Sultan Nagar Fort

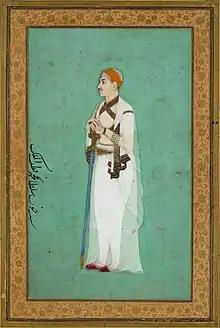
Portrait of Sultan Muhammad Qutb Shah

Sultan Muhammad Qutb Shah, who had ascended the throne in 1611, wanted to shift the location of his palace and fort far away from Golconda and then Hyderabad which was centred around Charminar, and he started building a new fortress. It is also believed that probably he had intended to shift his capital. The area selected was at Saroornagar which was about east of then Hyderabad. By 1620 work was in full swing for the new fortress which the king named after himself as "Sultan Nagar". The king spend about 3 lakh gold coins on constructing the new fort which was surrounded by a supposedly deep and wide moat. Sultan Muhammad Quli died suddenly in 1625 leaving behind his wife Hayat Bakshi Begum who was still very young and a toddler Abdullah Qutb Shah who would later become the seventh ruler of Golconda. Hayat Bakshi felt that the sudden death of the king at an age of around 32 years was an ill omen and decided to abandon the construction of the new fort. By then the moat and the "masjid" were ready and the fortress was nearing completion. Later a new settlement known as Hayathnagar which was named after the Begum was established further to the east.